Danny Butterworth

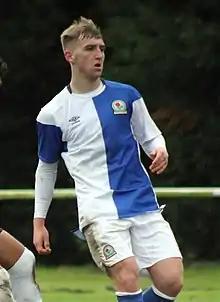
Butterworth in action for Blackburn Rovers (November 2017)

Daniel James Butterworth (born 14 September 1999) is an English professional footballer who plays as a forward for club Swindon Town.